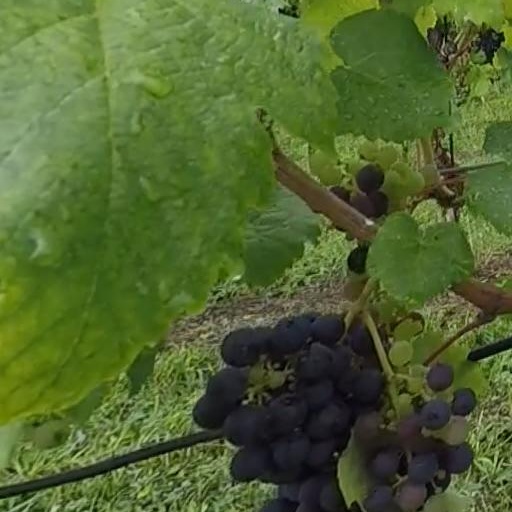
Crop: grape